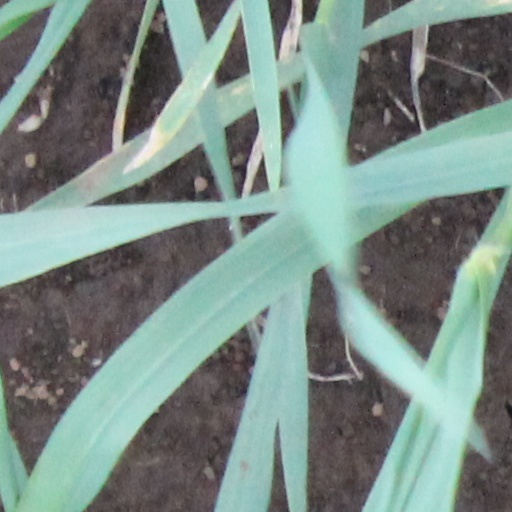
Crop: wheat